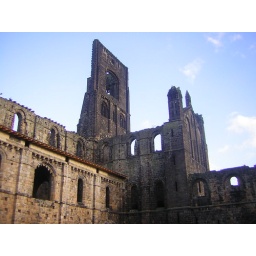
The dark roof against the blue sky from inside Kirkstall Abbey, 26th November 2006.